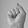
ASL letter: S